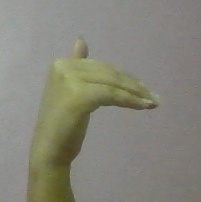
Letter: khaa